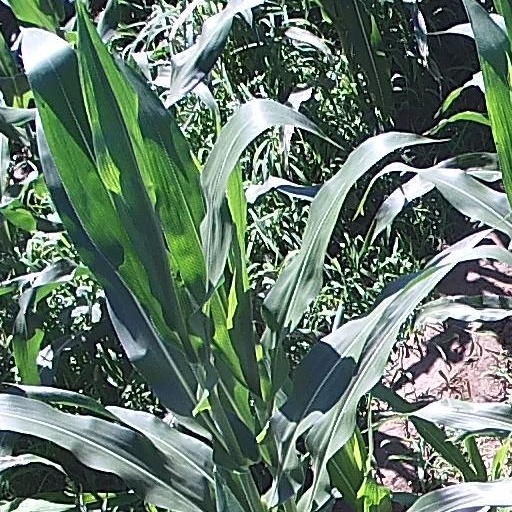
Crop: maize; corn